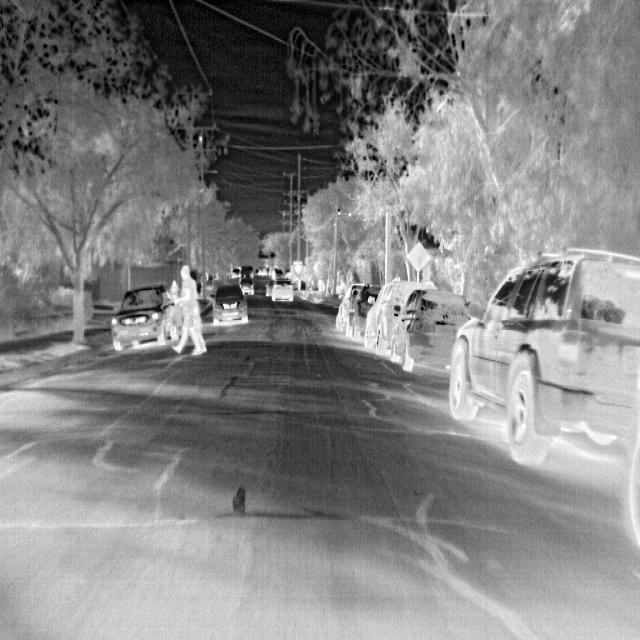
Detected objects:
label: person
label: person